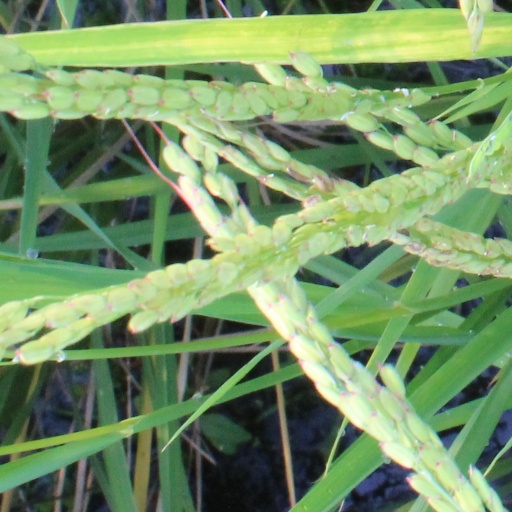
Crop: rice